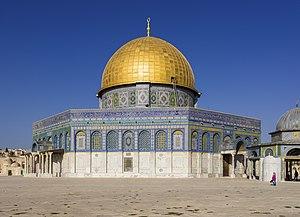
Le mont du Temple est le lieu le plus sacré du judaïsme. C'est le site sur lequel se trouvait le Temple de Jérusalem, détruit en 70 par l'empereur Titus. La partie occidentale des murs monumentaux, bâtis par Hérode pour agrandir le site, serait le seul vestige du temple de Jérusalem et constitue le Mur occidental ou Mur des Lamentations.